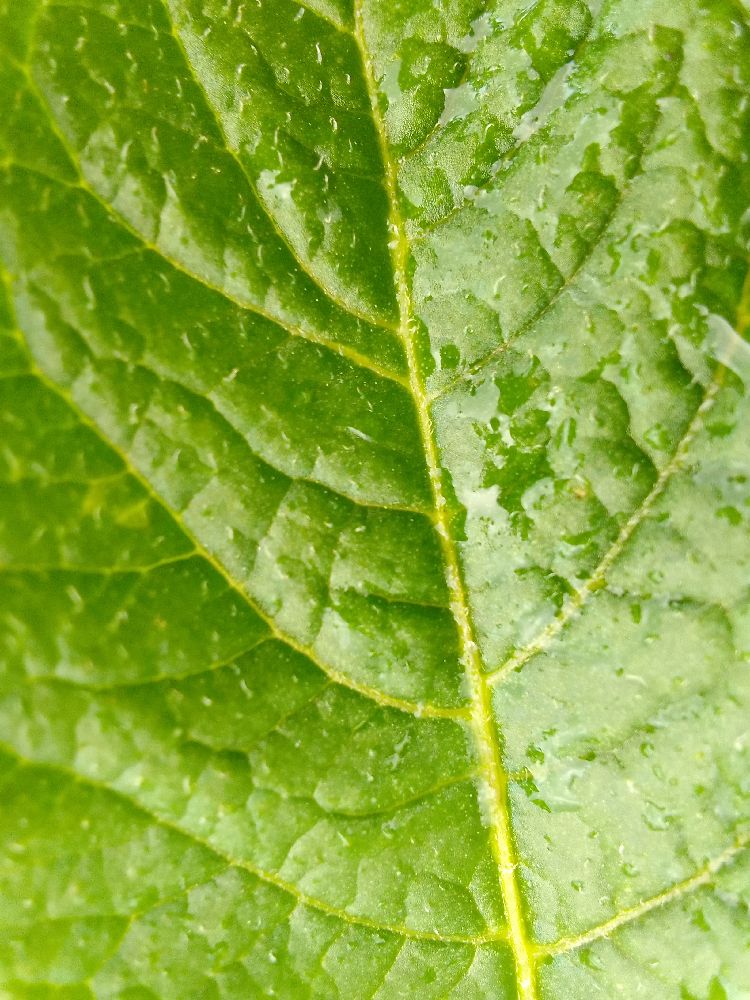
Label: Healthy